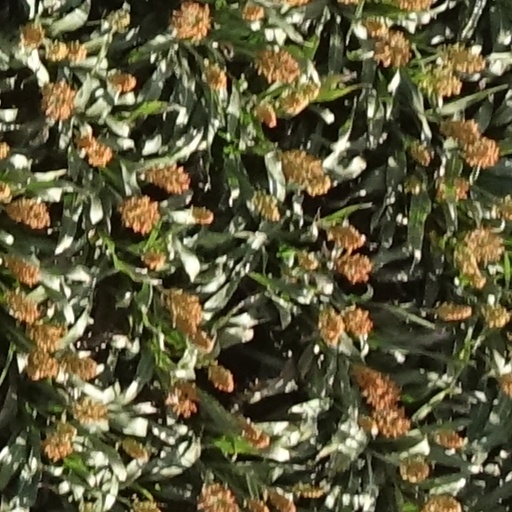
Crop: sorghum